Italian sausage
Also known as:
ar - Arabic: صلصجة
ca - Catalan: Salsitxa italiana
cs - Czech: Salsiccia
de - German: Salsiccia
es - Spanish: Salchicha italiana
fa - Persian: سوسیس ایتالیایی
fi - Finnish: Salsiccia
fr - French: Saucisse italienne
he - Hebrew: סאלסיצ'ה
hi - Hindi: सॉसेज
it - Italian: Salsiccia
ja - Japanese: サルシッチャ
jv - Javanese: Sosis Italia
ko - Korean: 살시차
mk - Macedonian: Италијански колбас
sv - Swedish: Salsiccia
Category: meat (pork sausages)
Cuisine: American
Associated cuisines: American
Area: United States
Countries: United States
Region: Northern America

This pork sausage is often noted for being seasoned with fennel or anise as the primary seasoning.

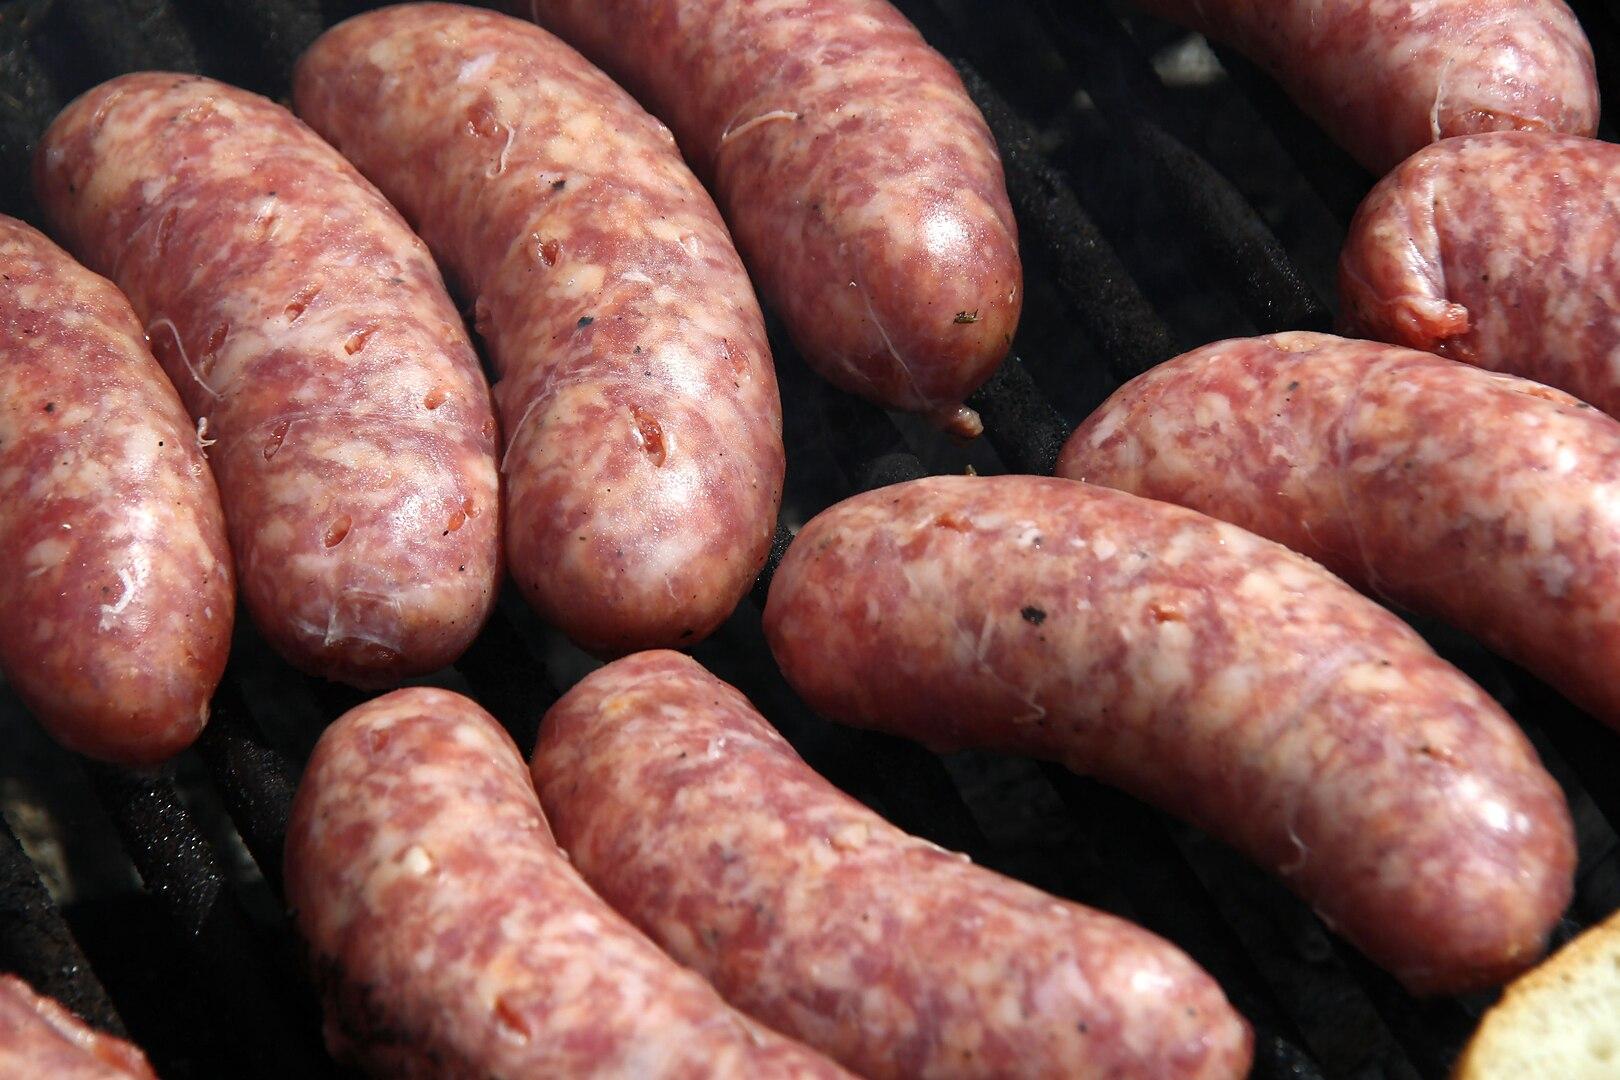
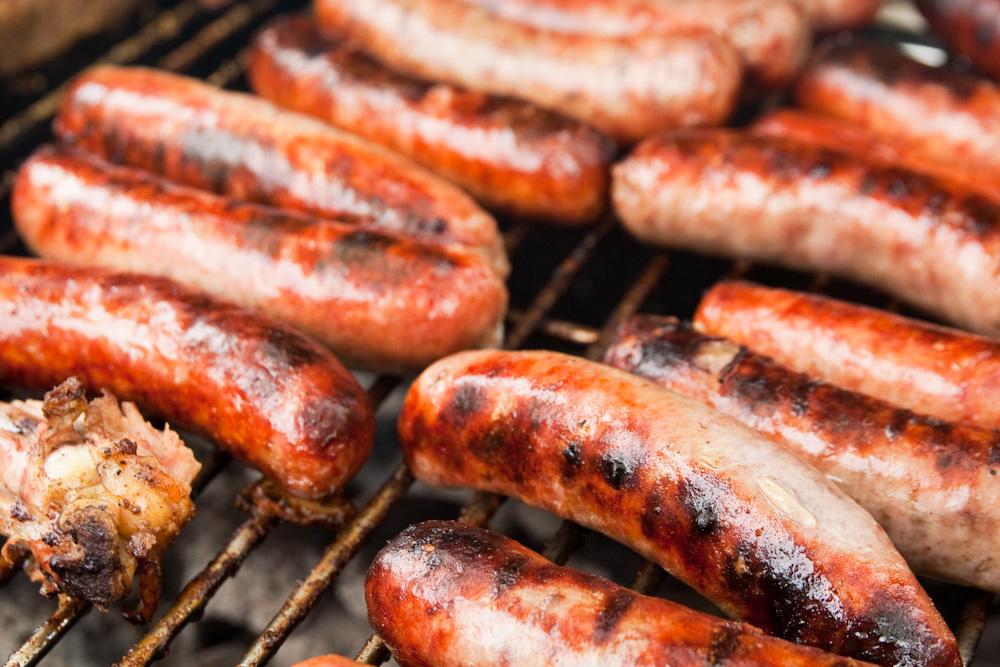
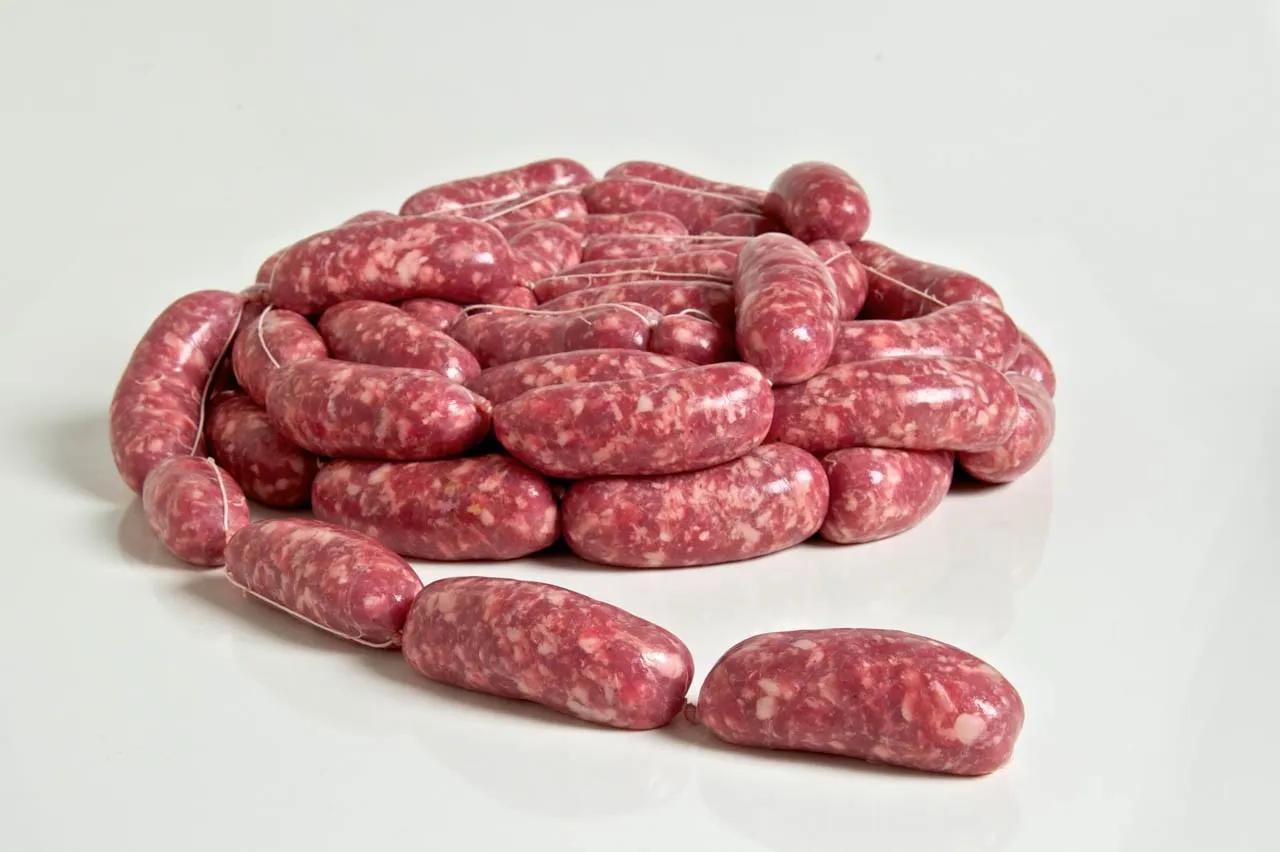
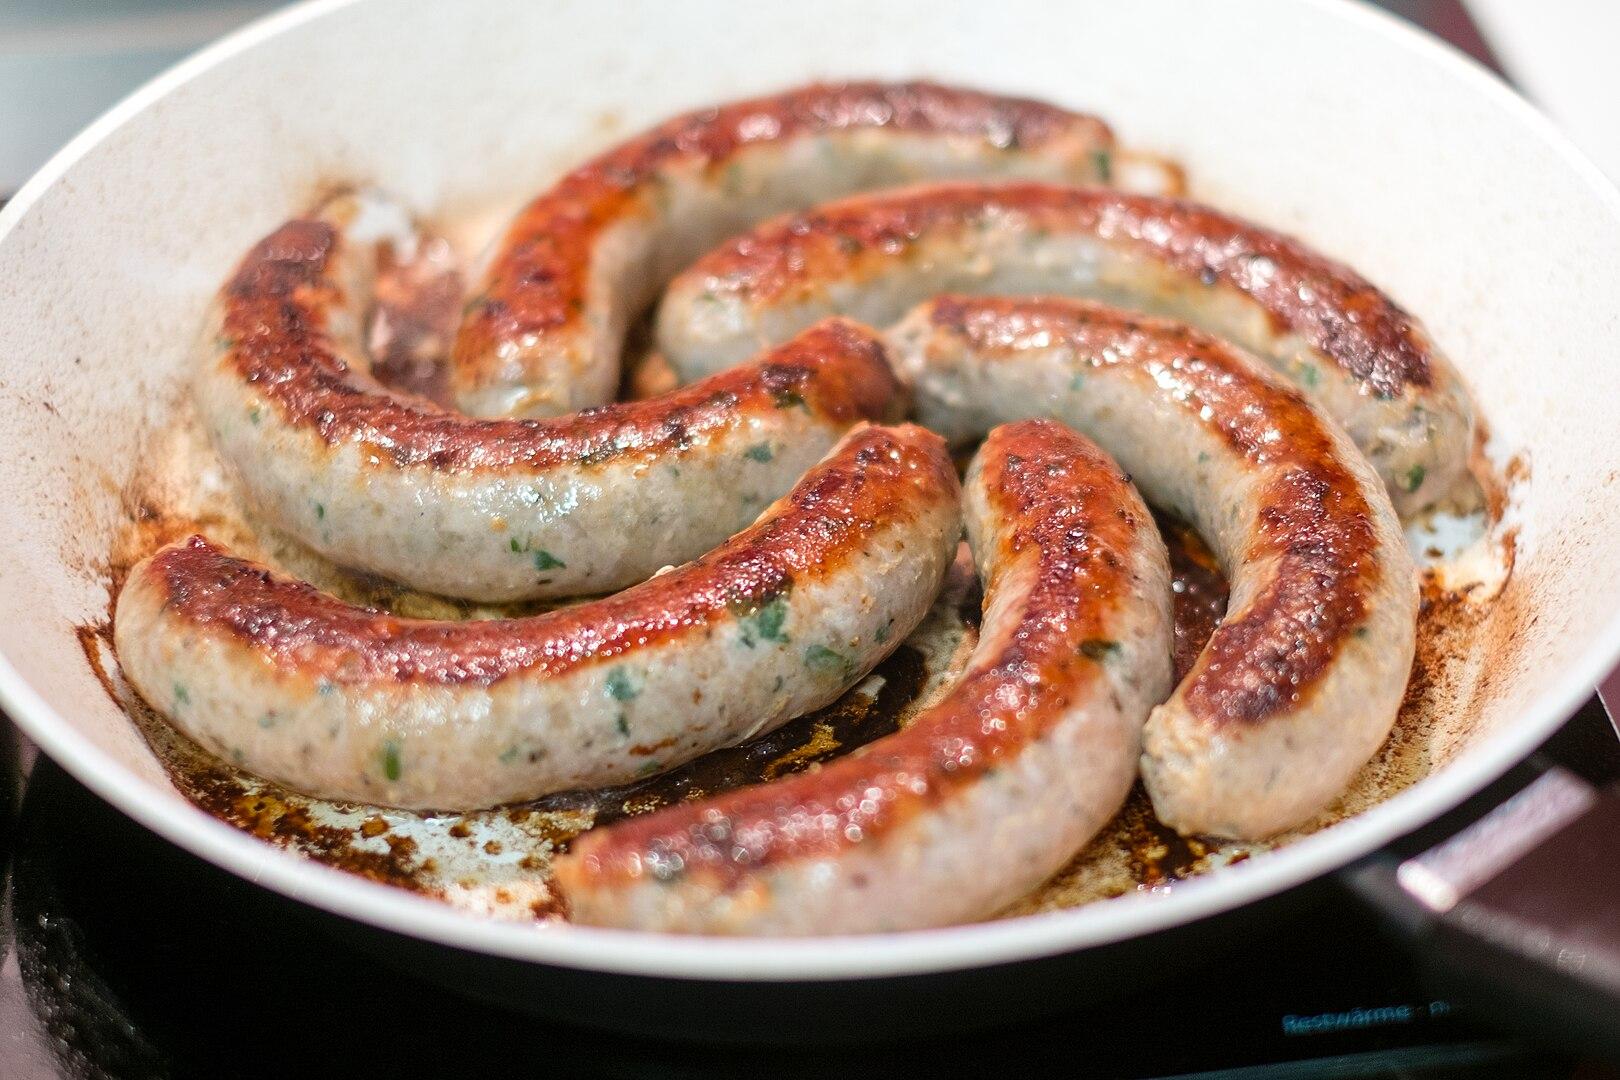
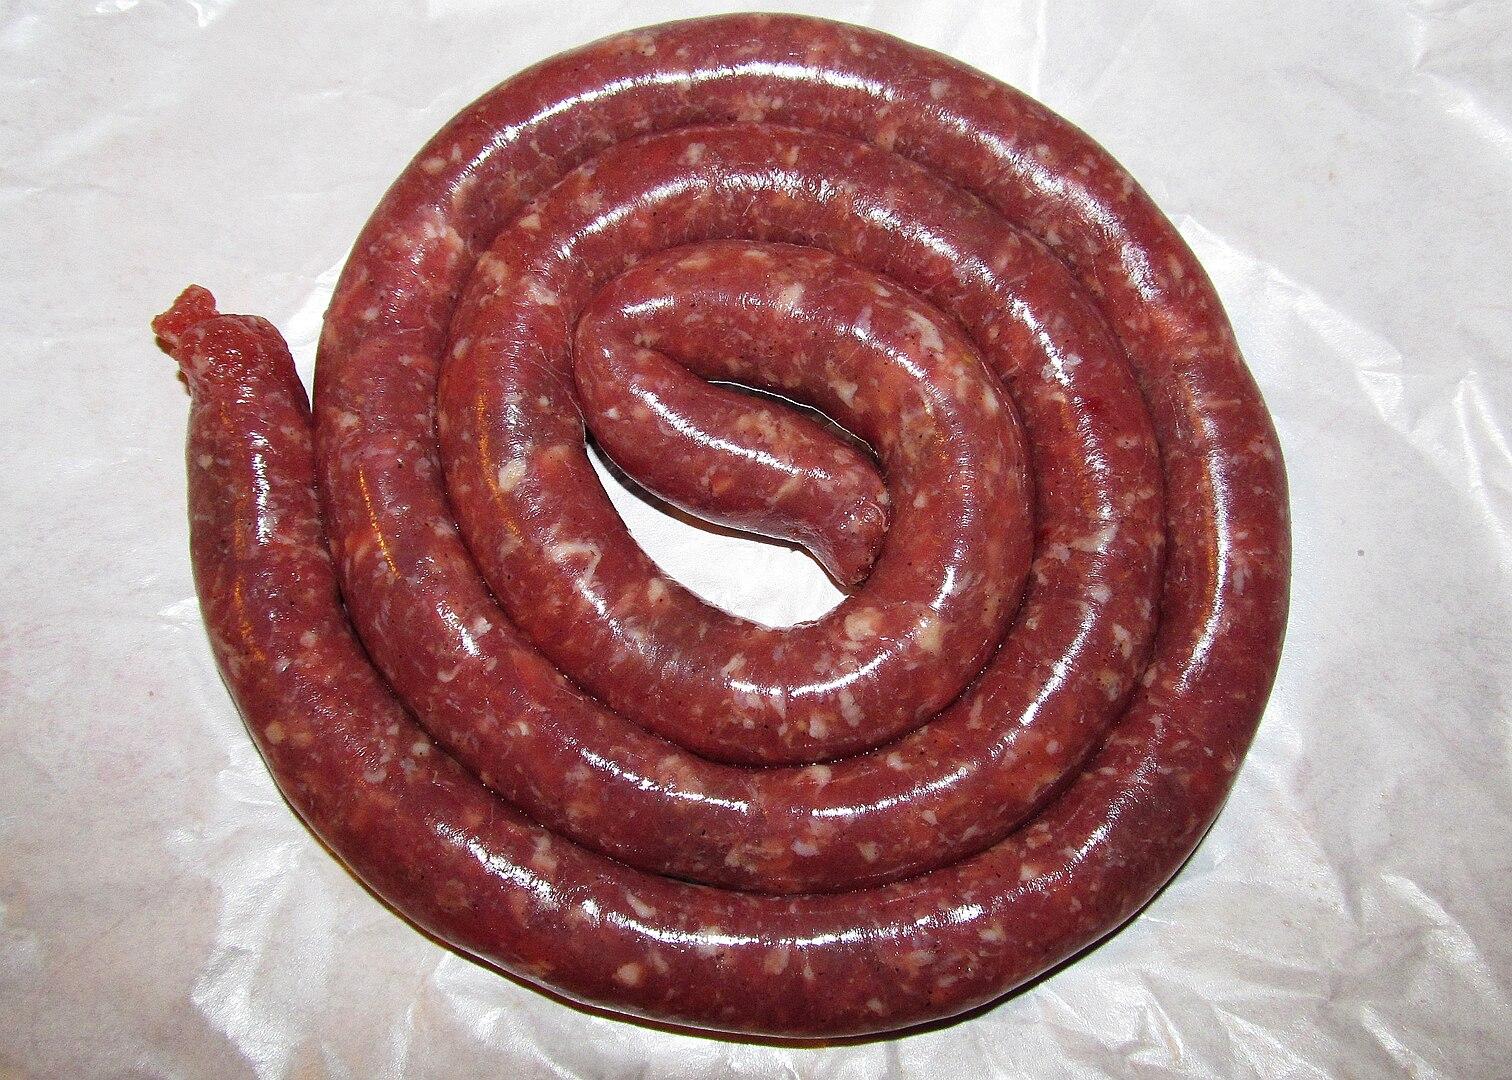